Delphi Baptist Church

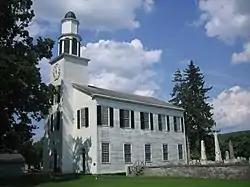
Church in July, 2009

The Delphi Baptist Church, also known as Delphi Falls United Church, is a historic Baptist church located at Delphi Falls, New York, Onondaga County, New York. It was built in 1815 and is the only surviving nearly-original church in Onondaga County surviving from the Federal period. A very large, old, and well-lit church, it features large "twenty over twenty sash windows", consisting of 20 glass panes in each of upper and lower sashes.